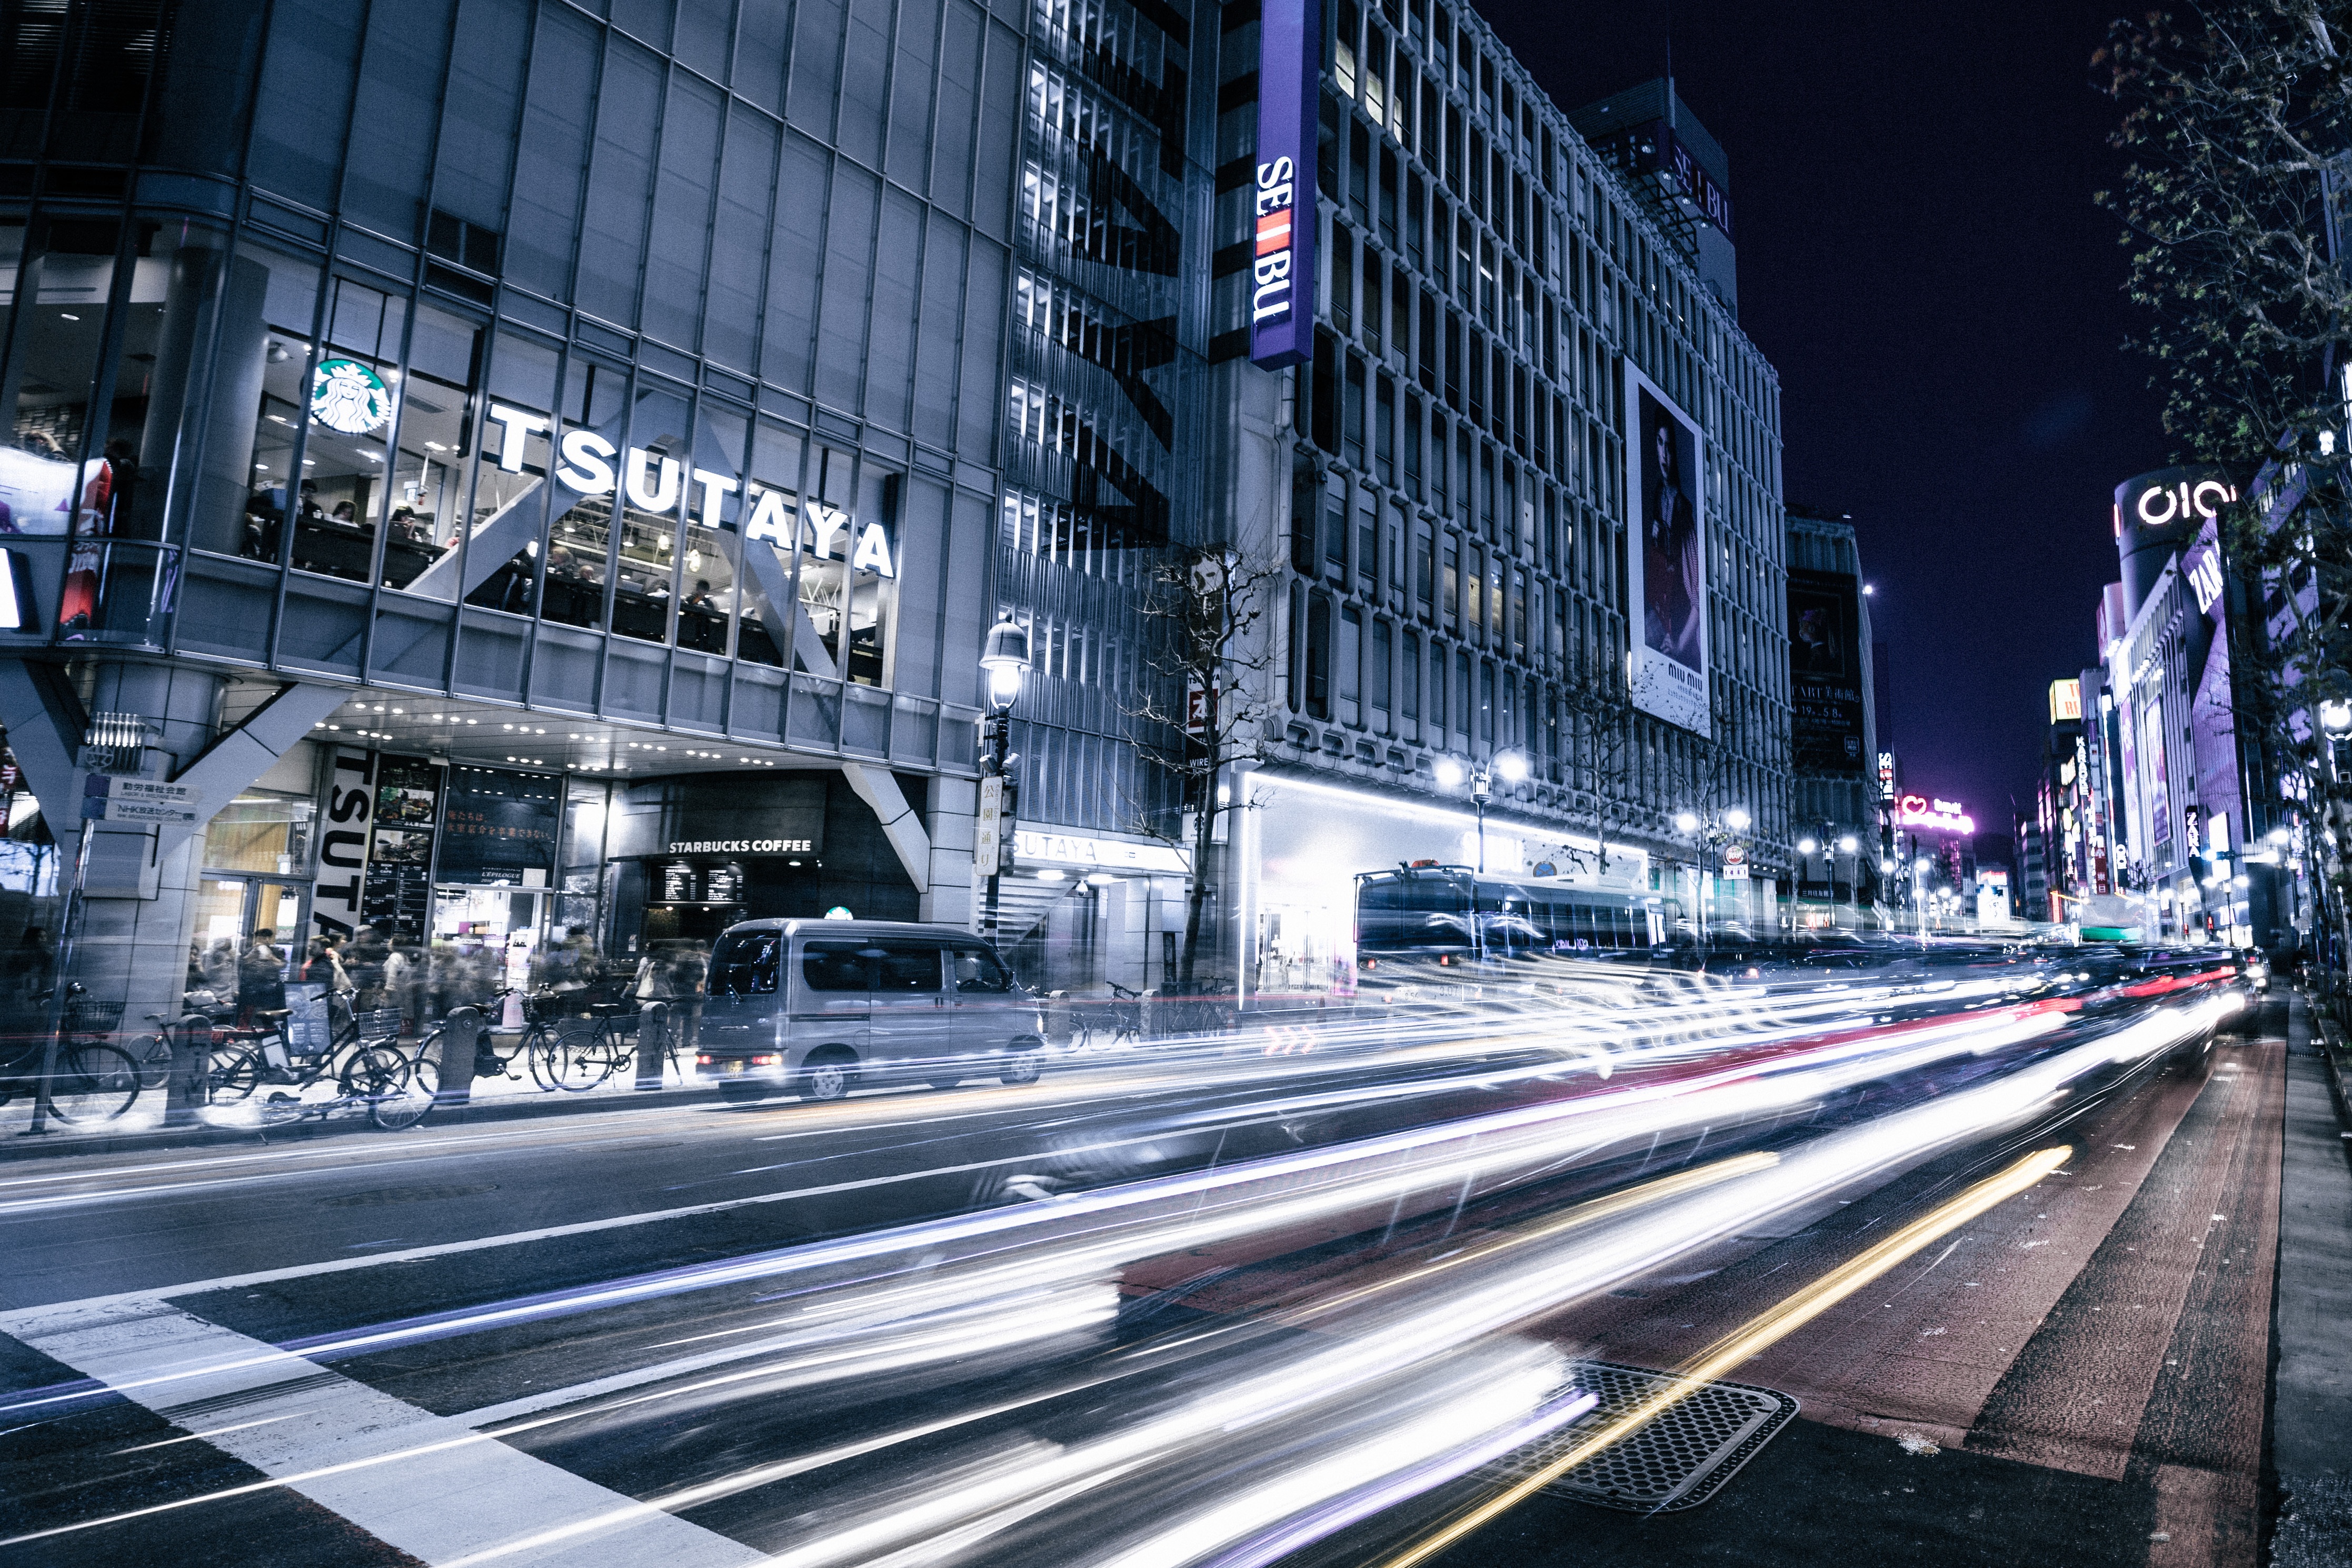
metropolitan area, metropolis, road, transport, skyscraper, city, cityscape, urban area, landmark, night, lane, light, human settlement, downtown, traffic, street, skyline, public transport, snow, lighting, infrastructure, pedestrian, overpass